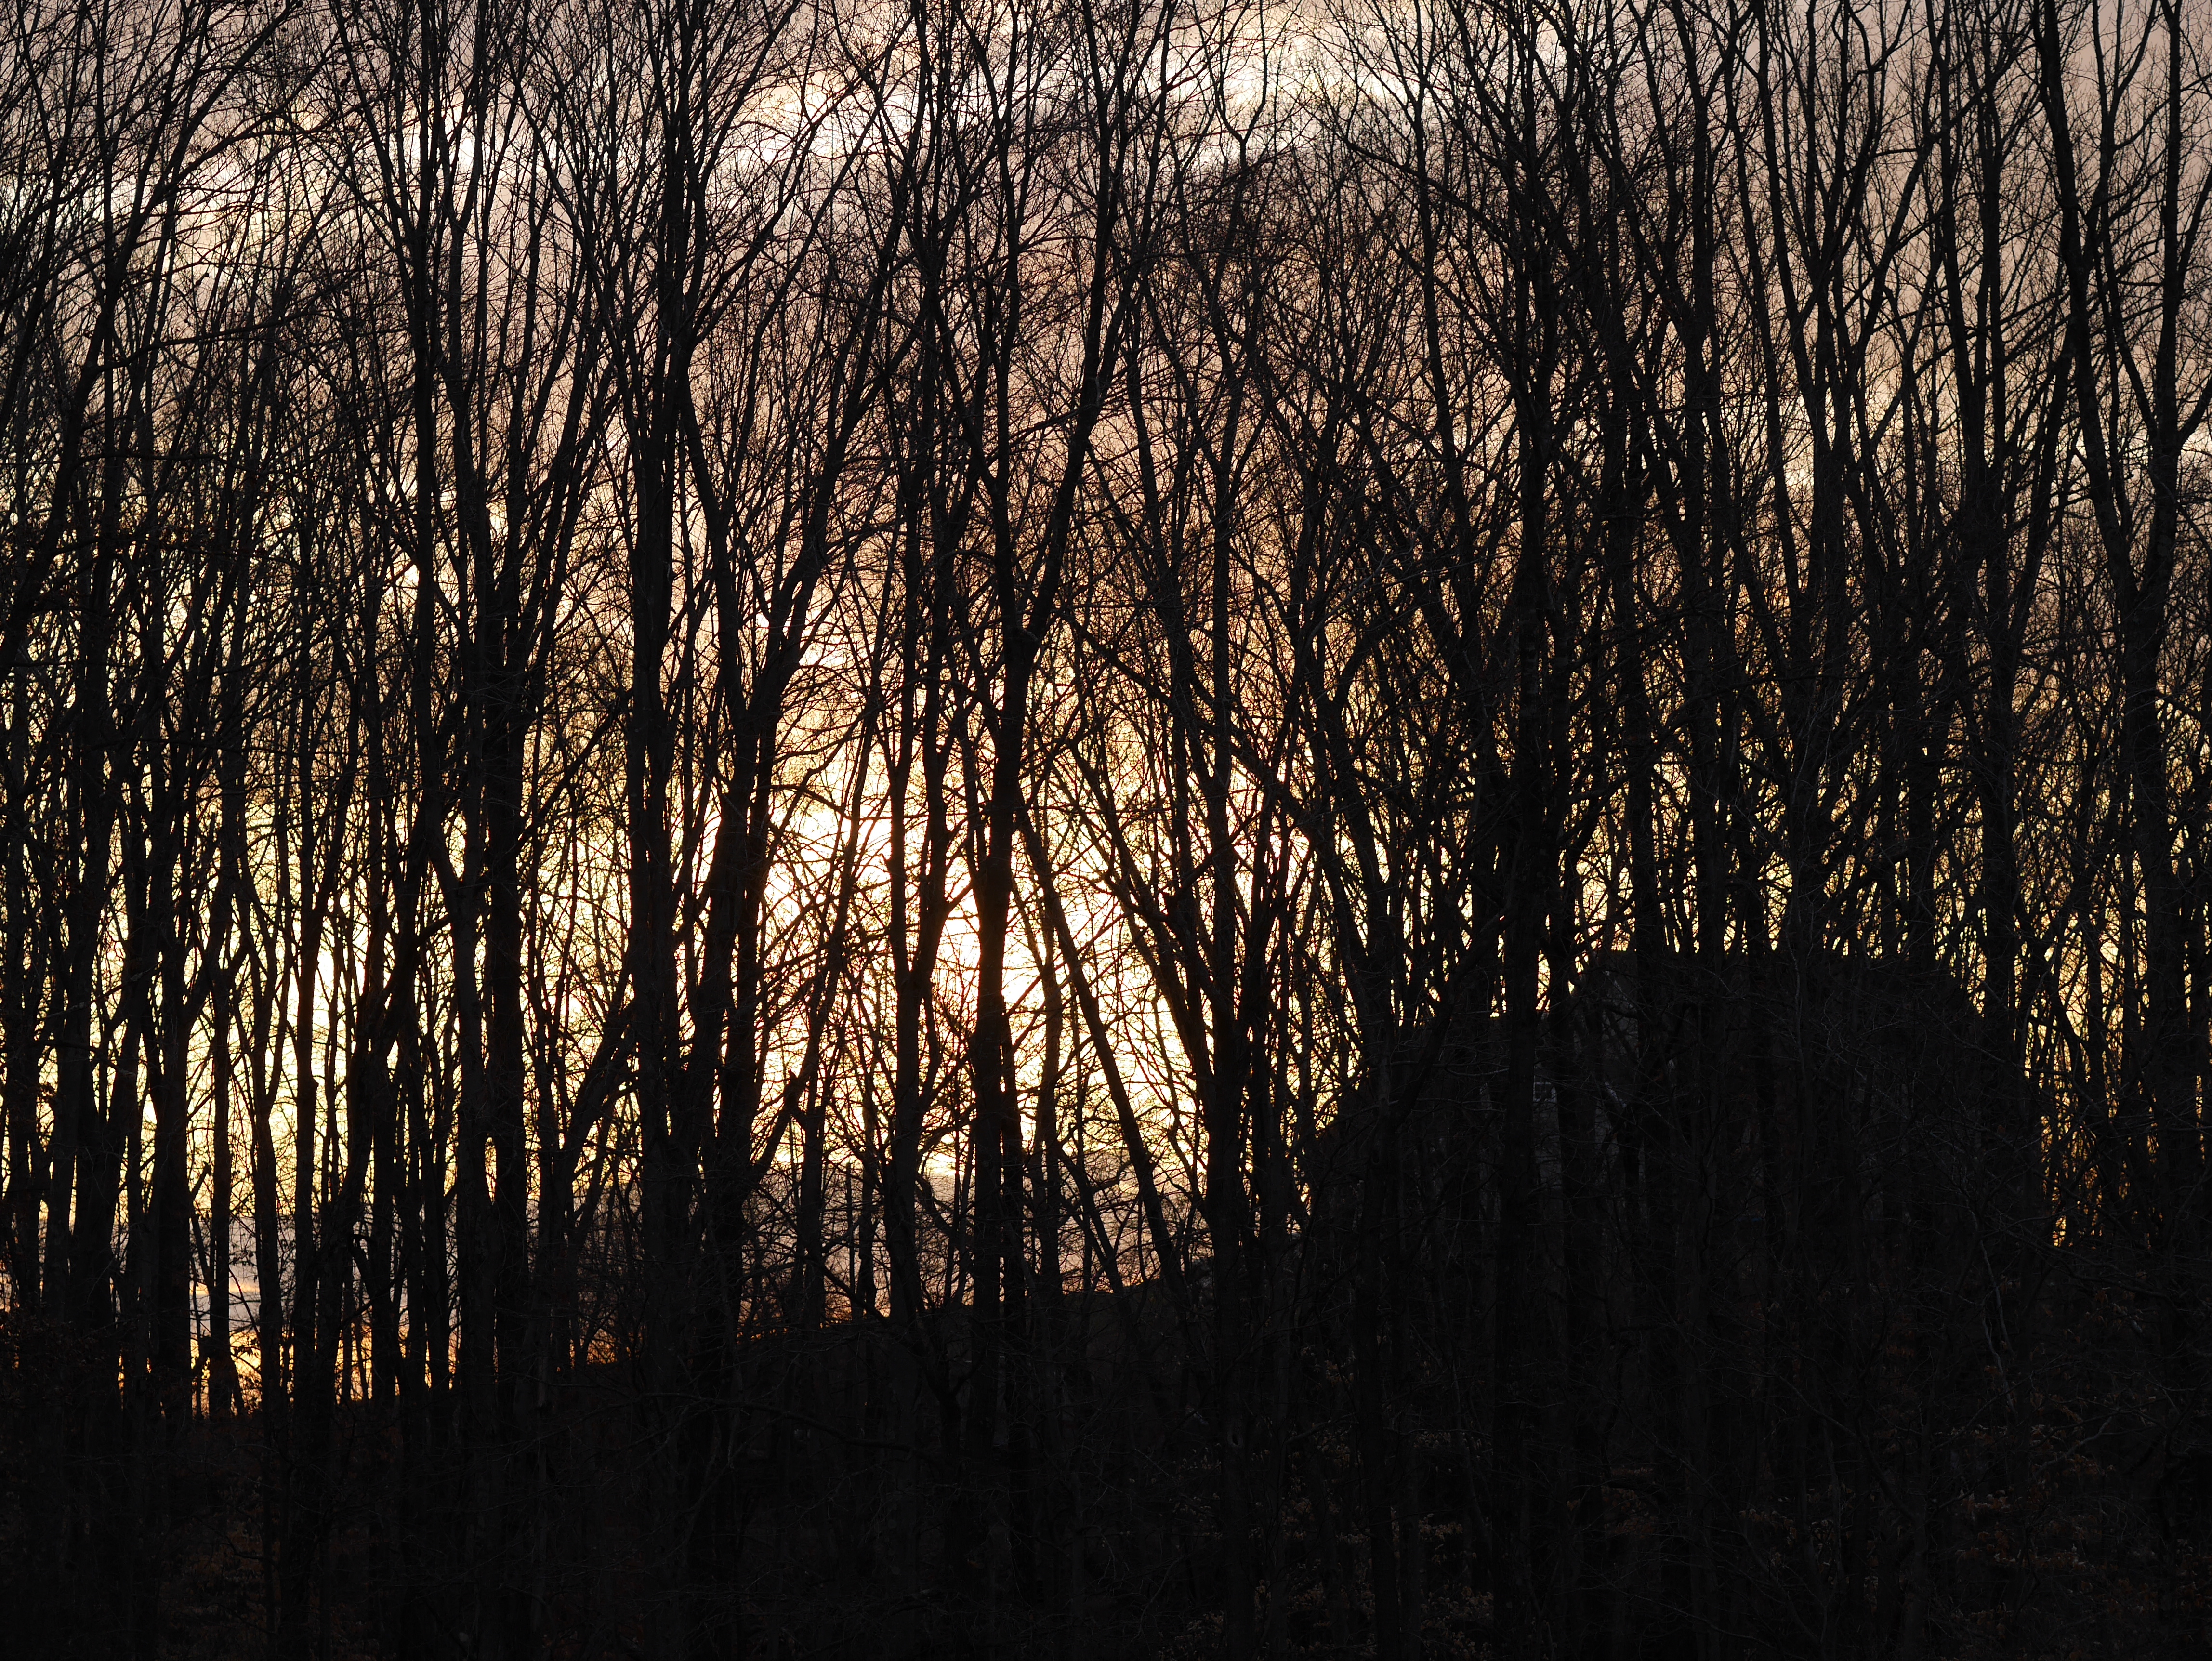
sunrise, woods, cabin silhouette, winter trees, tree, nature, sky, natural landscape, branch, natural environment, forest, evening, woody plant, sunlight, biome, morning, leaf, woodland, water, plant, wood, sunset, dusk, atmosphere, trunk, twig, reflection, grass, winter, temperate broadleaf and mixed forest, old growth forest, Northern hardwood forest, cloud, landscape, grove, Tints and shades, temperate coniferous forest, birch, silhouette, birch family